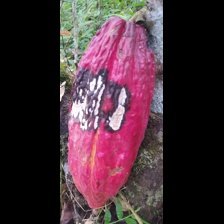
Label: moniliophthora